Coast guards in Australia

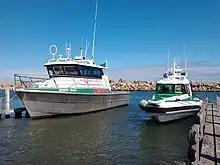
Whitford Volunteer Sea Rescue's two main lifeboats "Stacy Hall" (Left) and "city of Joondalup" (Right)

In addition, there are several private volunteer coast guard organizations, the two largest organizations being the Royal Volunteer Coastal Patrol (established in 1937) and the Australian Volunteer Coast Guard (established in 1961). These volunteer organizations have no law enforcement powers, and are essentially auxiliary Search and Rescue services. In NSW these two organisations have joined to become Marine Rescue in 2009.